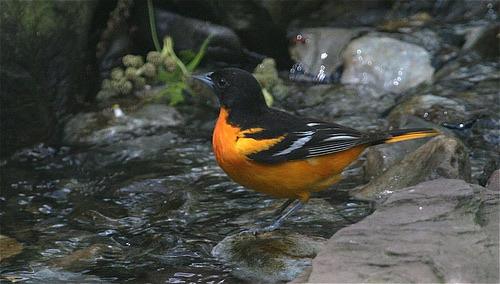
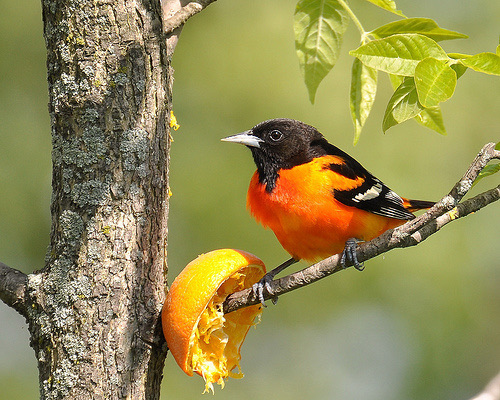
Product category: misc
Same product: yes